USS Conolly

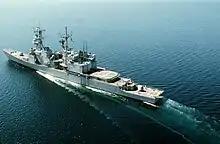
USS "Conolly" off Haiti in 1993

In 1993, "Conolly" was deployed in support of Operation Uphold Democracy, enforcing United Nations sanctions against Haiti.